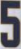
Number: 5